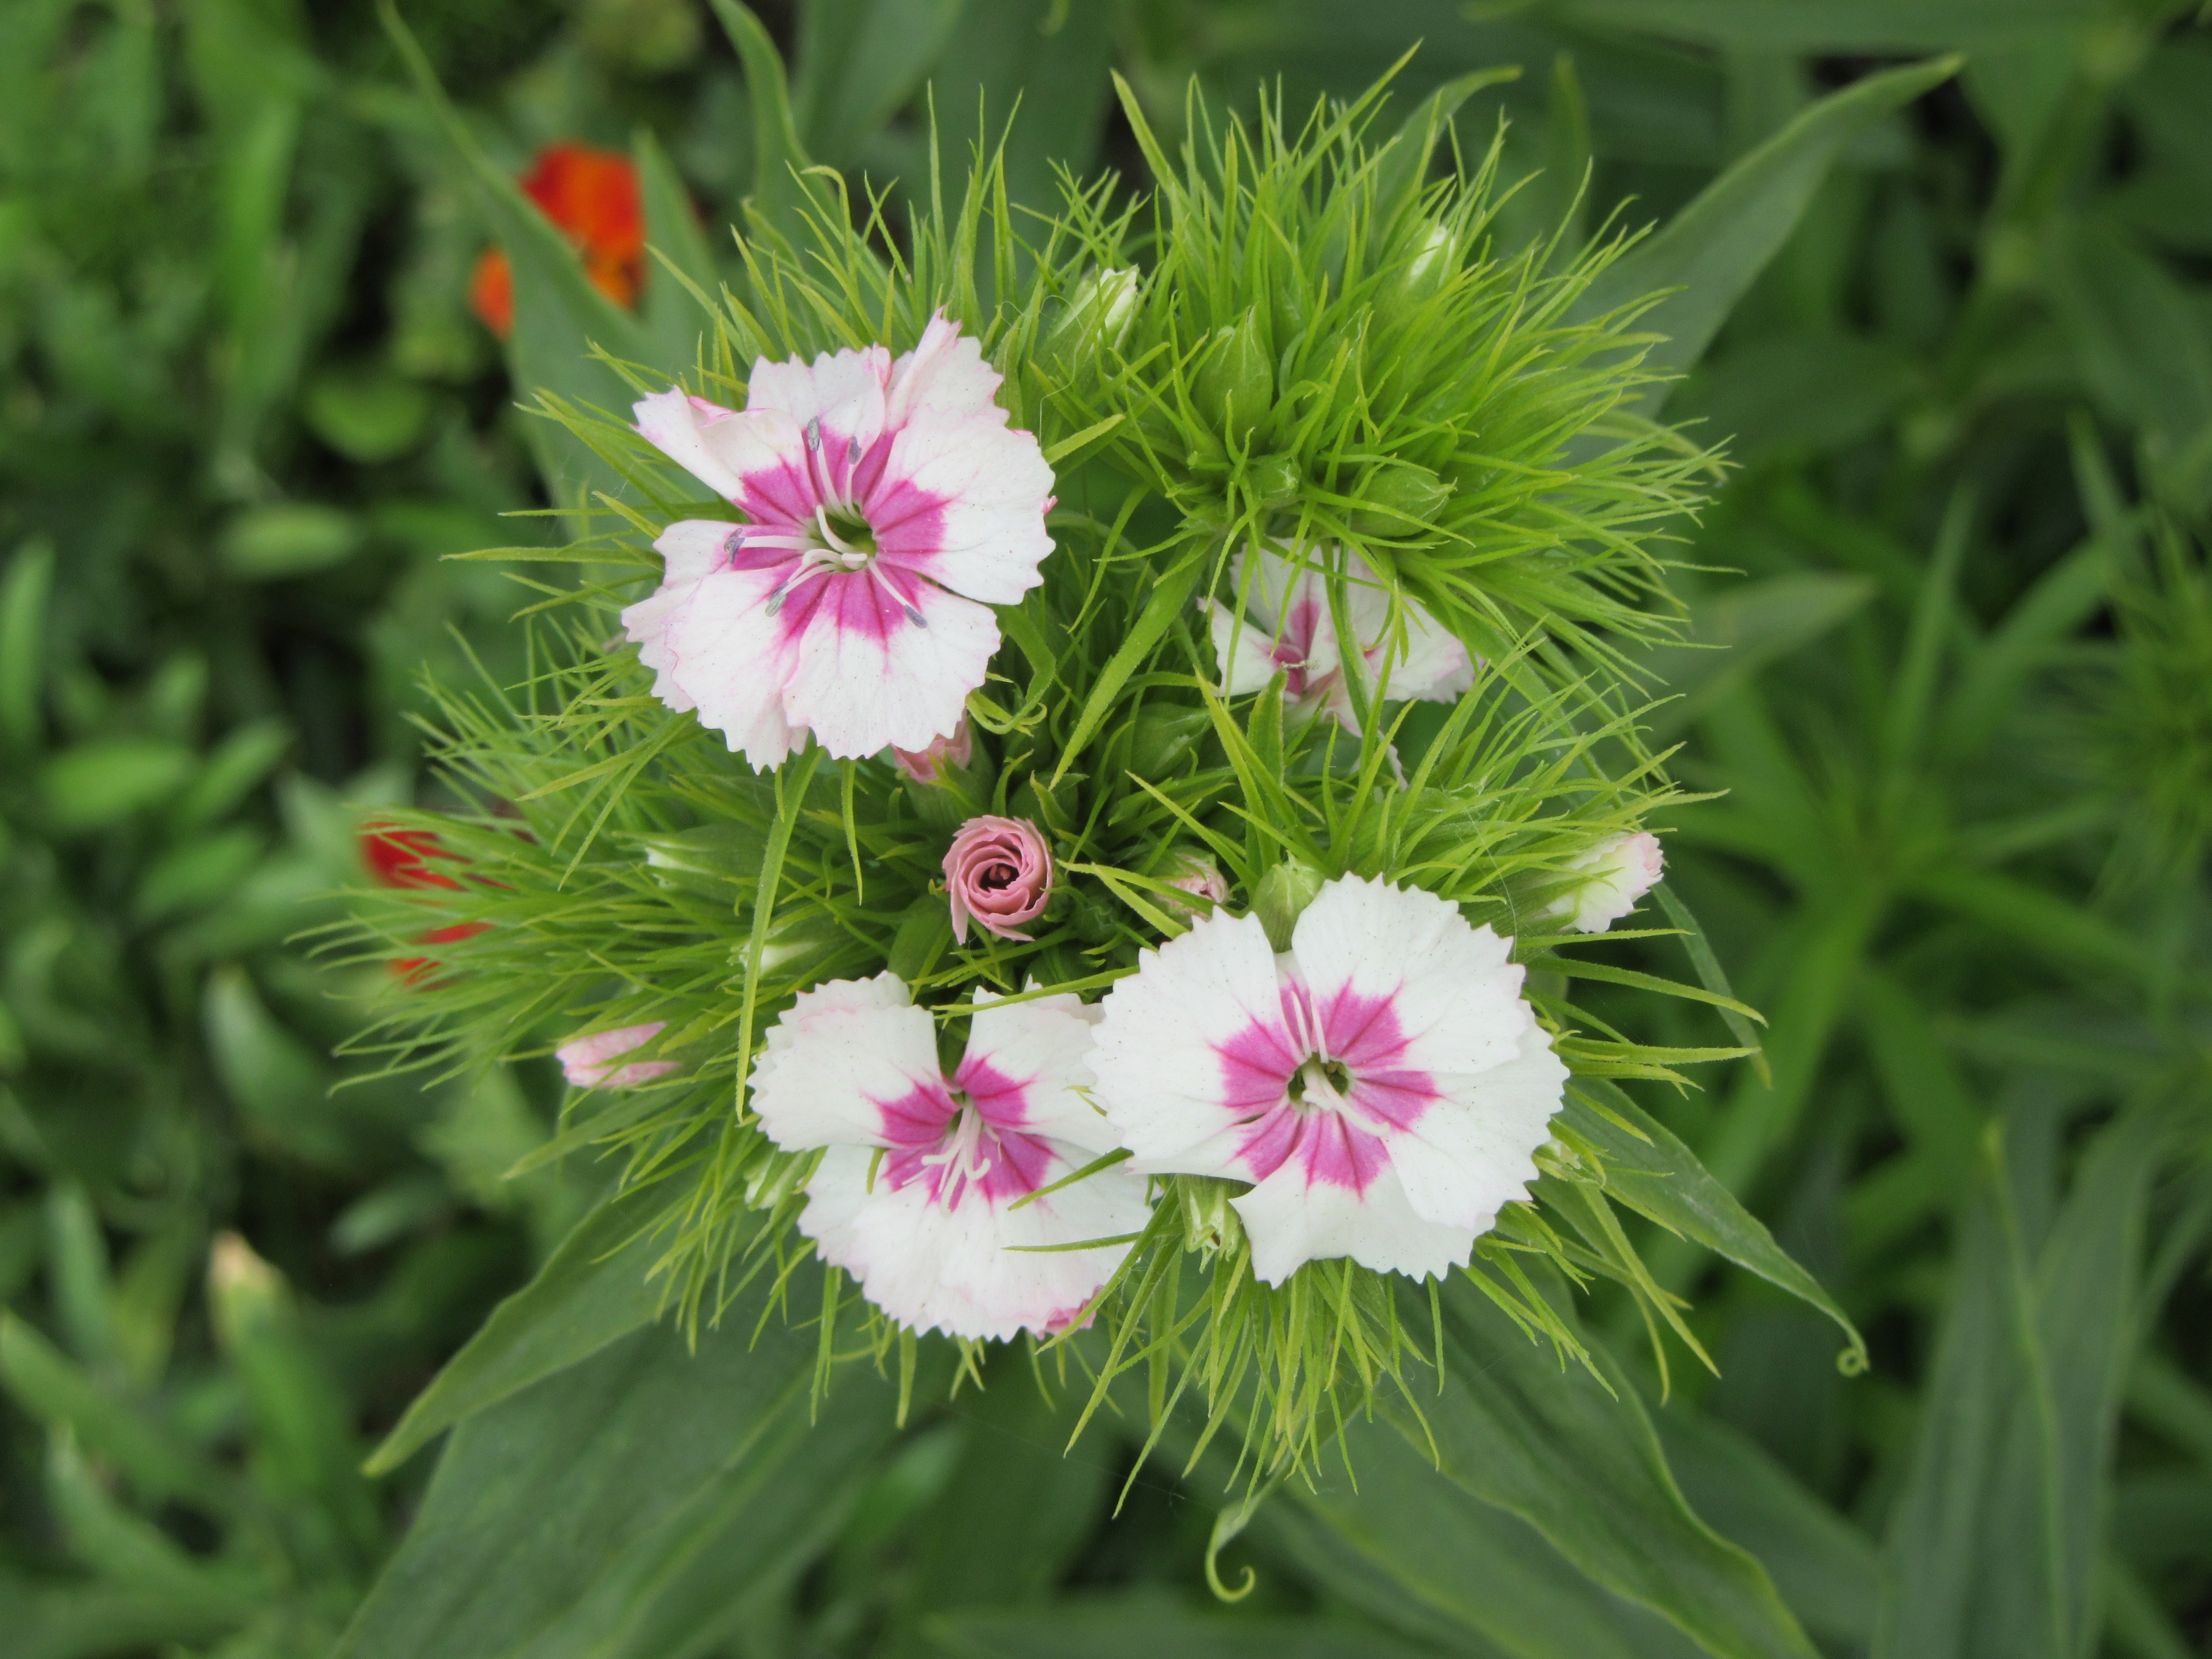
plant, white, meadow, flower, green, herb, botany, pink, flora, wildflower, flowers, carnation, dianthus, flowering plant, annual plant, land plant, pink family